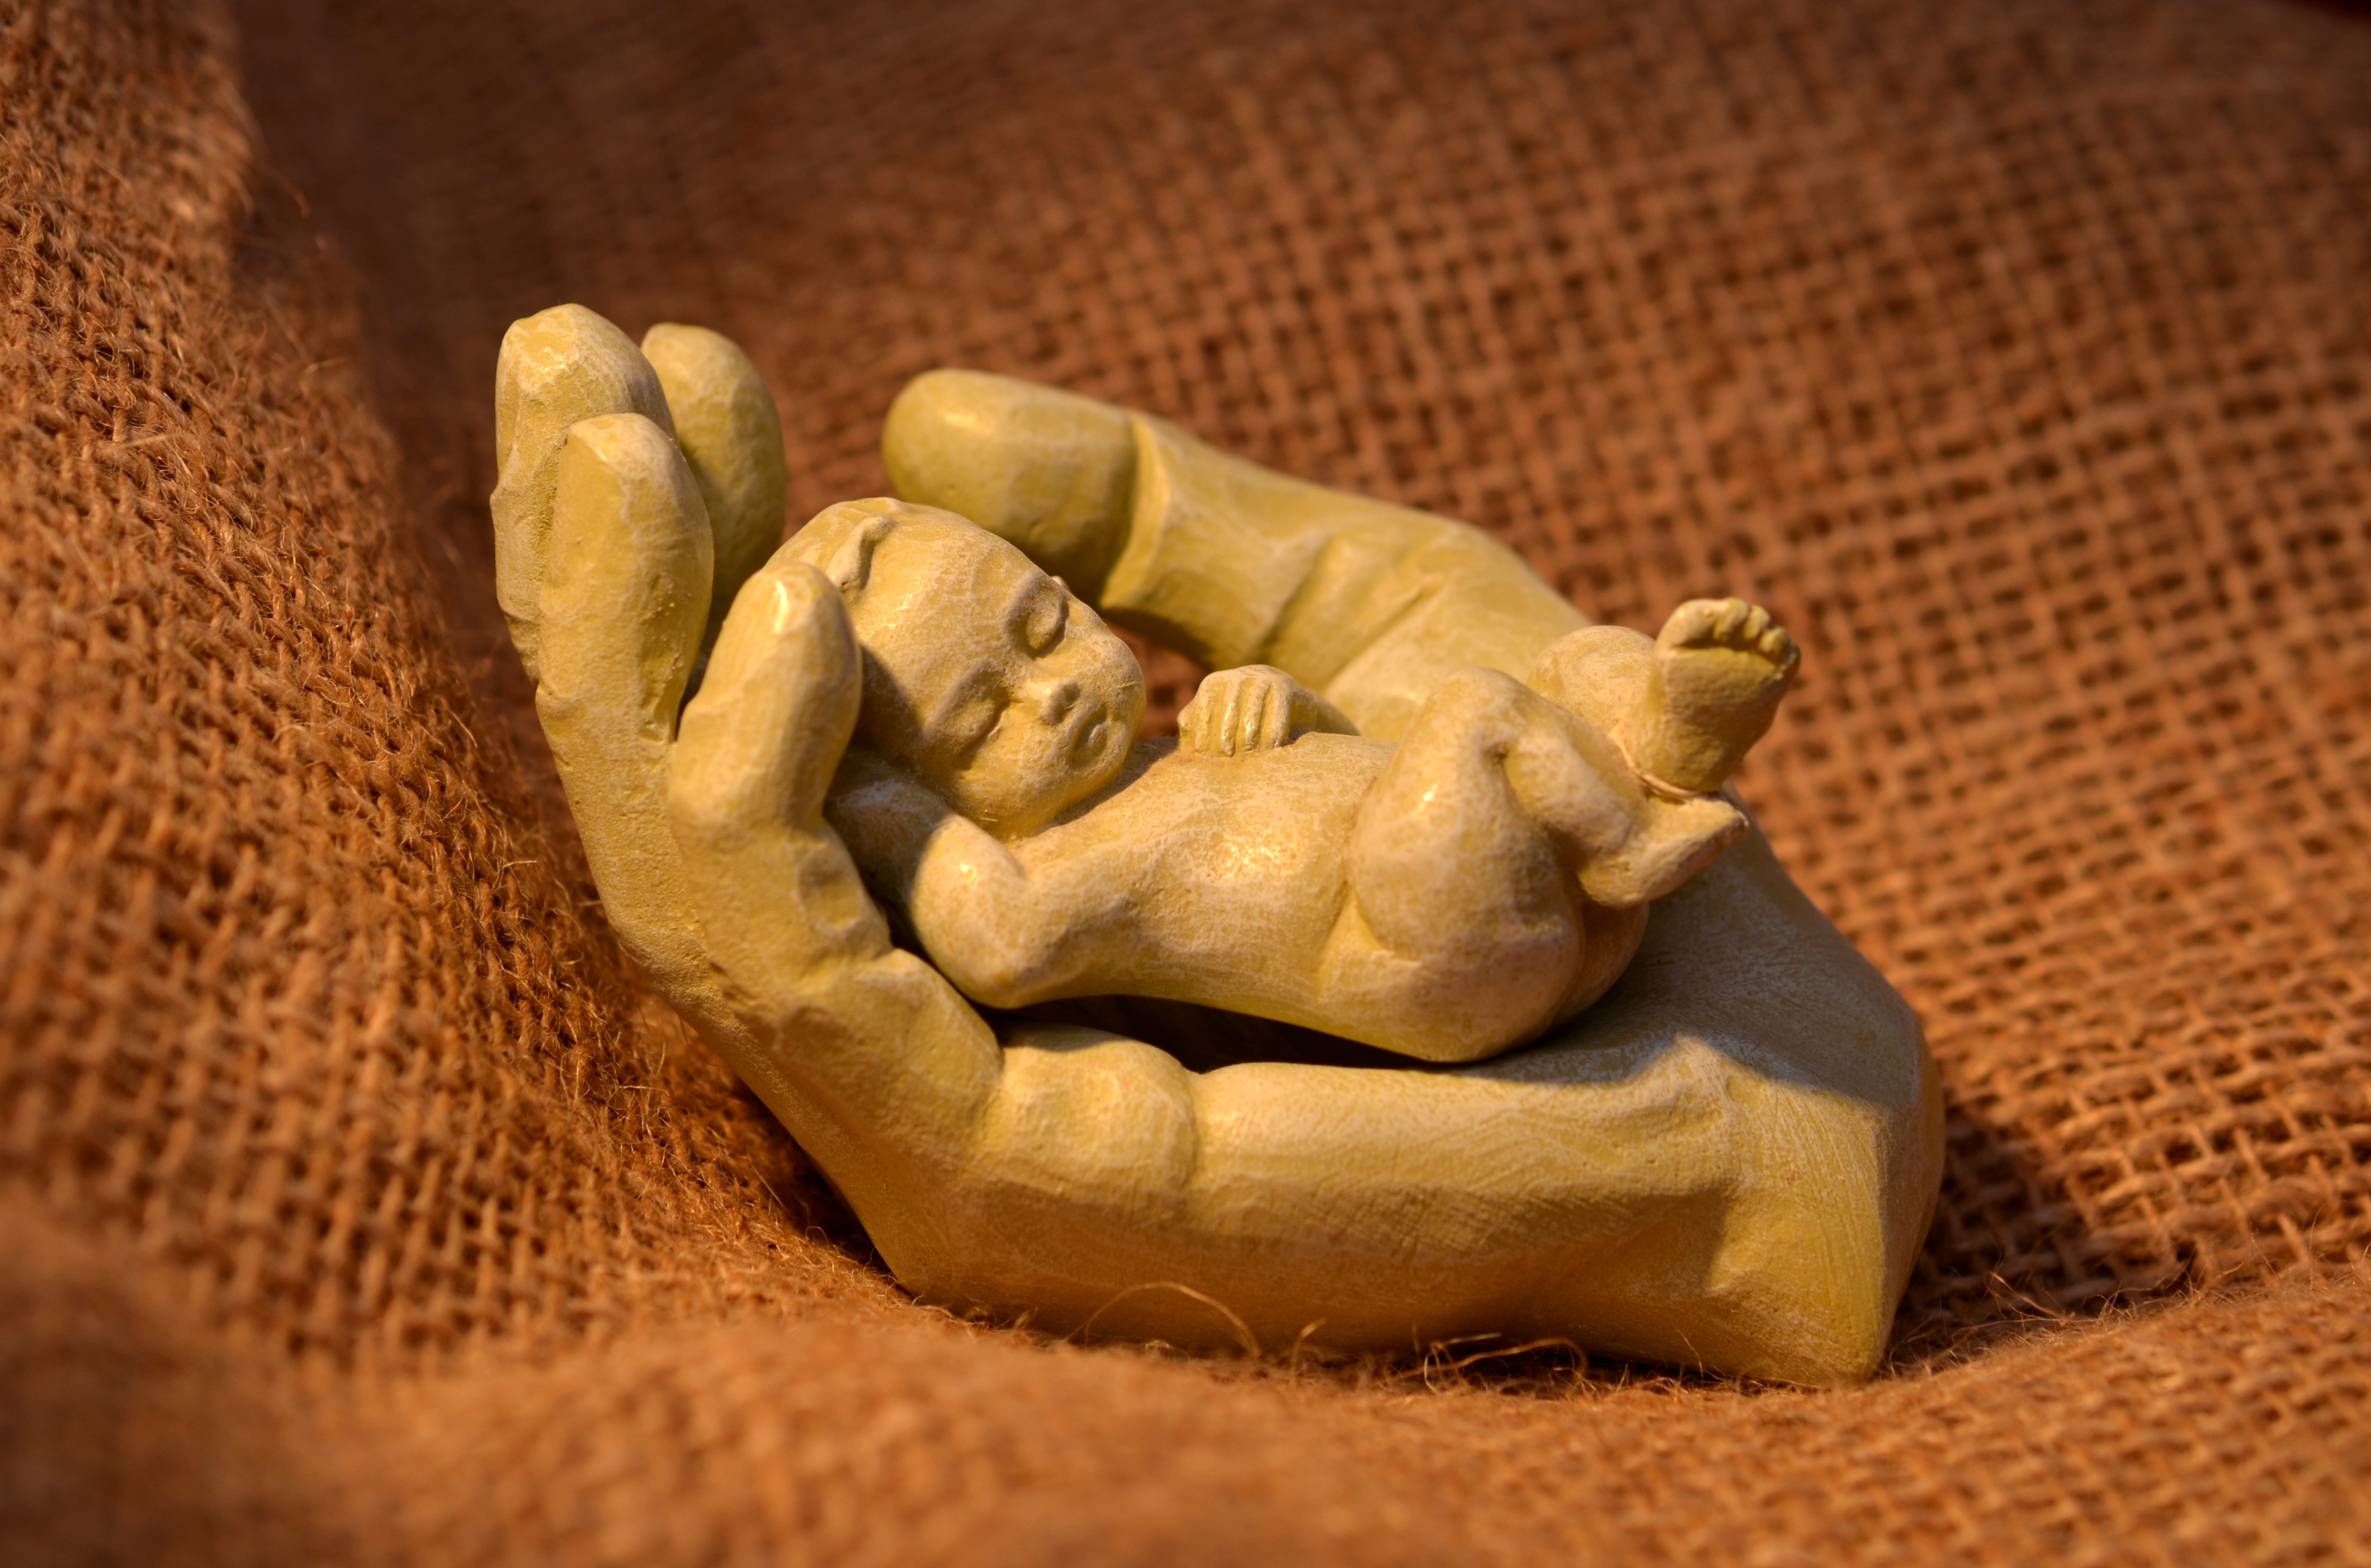
hand, sand, rock, wood, monument, statue, small, child, security, material, close up, sculpture, art, figure, temple, carving, keep, macro photography, ancient history